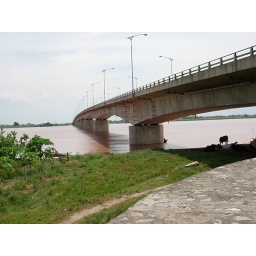
Phu Dong bridge in Duong river - 8 Aug 2007